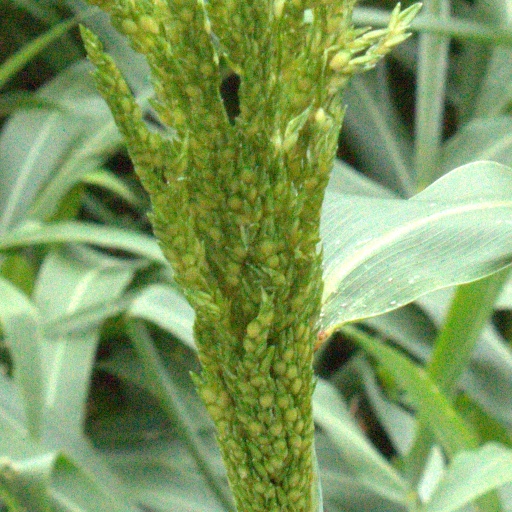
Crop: sorghum